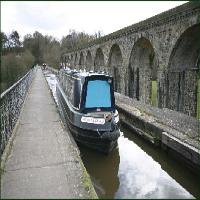
Weather: cloudy or overcast